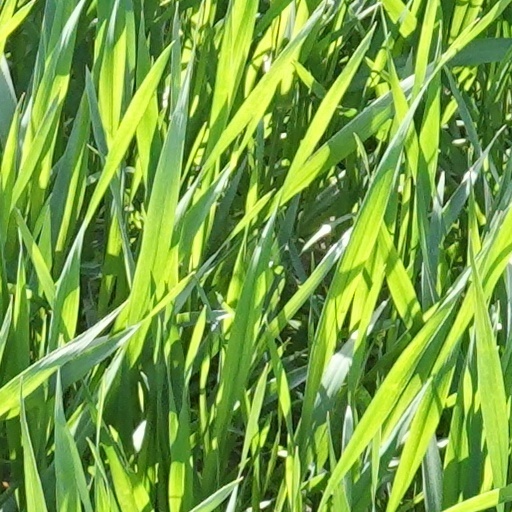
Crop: wheat